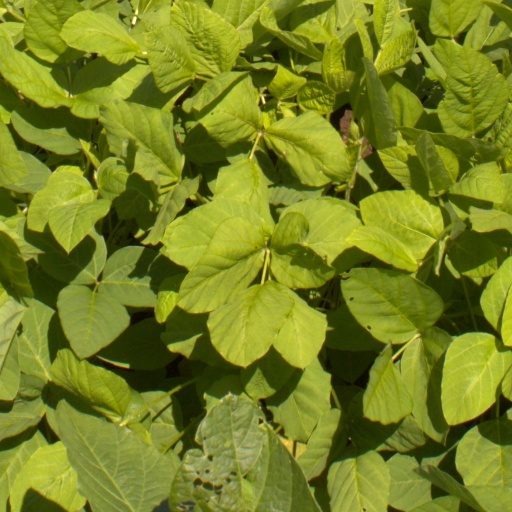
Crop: soybean